Question: Please indicate a possible affordance area of the surfboard that can be used for carrying
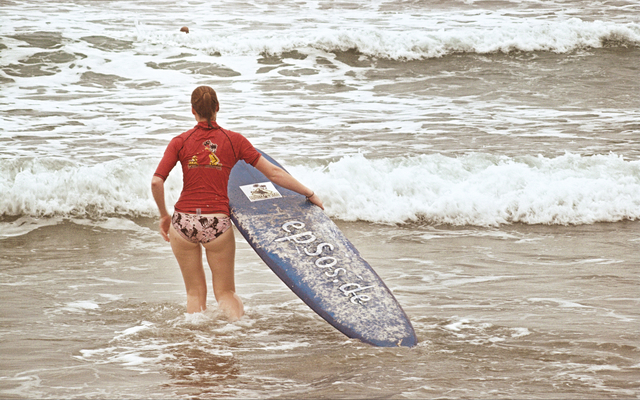
Answer: [220.5, 149, 419.5, 349]